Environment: real
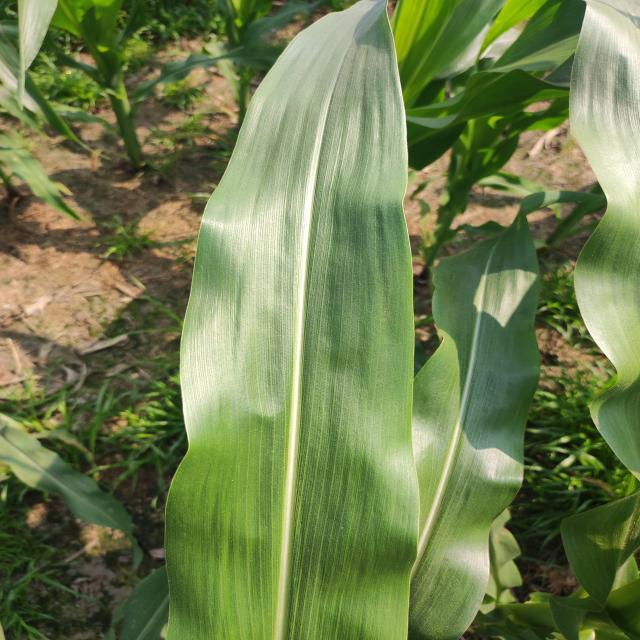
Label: healthy